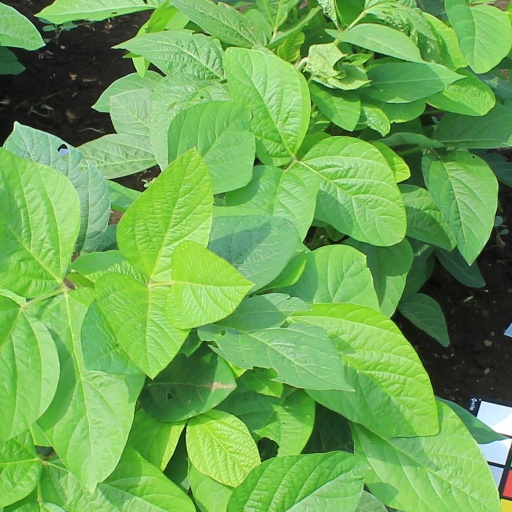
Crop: soybean